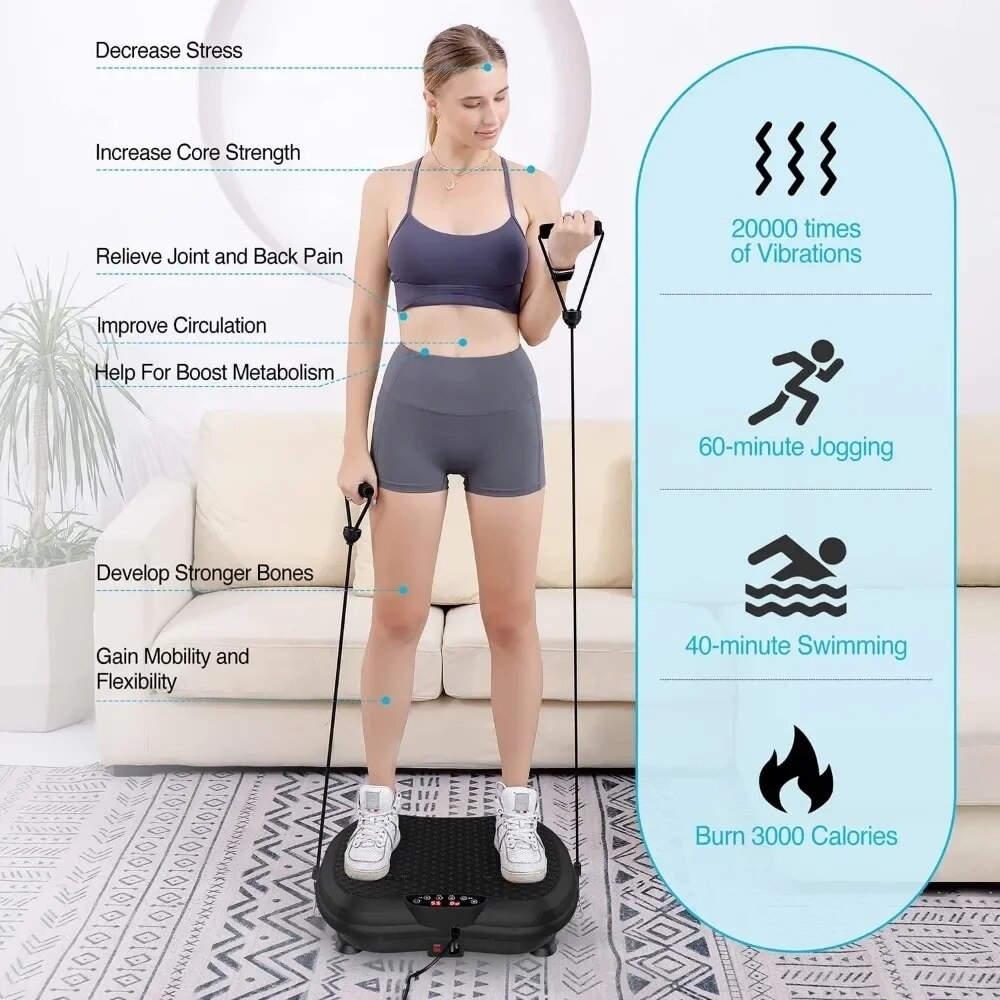
VibraTone™: Ultimate Whole Body Vibration Fitness Platform
"In just a few days I feel stability, tone, reduction of fat in inner thigh area & buttocks. I love that 15 min is all you need a day and that starting out slow is preferred & it is comfortable to stand on. I can make time easily even if it is just before I go to bed and then I sleep very well! I really can not say enough about the device it is strong heavy duty and works well! Love all the options and the ability to work arms if I choose with straps! Everyone needs one if these!" ⭐️⭐️⭐️⭐️⭐️ - Melissa A Smith ✅ Verified Buyer Busy schedules and demanding routines often lead to neglected fitness goals , causing feelings of frustration and unfulfilled potential . The challenge of finding time for traditional workouts can leave individuals feeling stuck in a cycle of inactivity , impacting both physical and mental health. This constant struggle with time and energy demotivates , lowering self-esteem , highlighting the urgent need for an accessible and practical fitness solution. Introducing VibraTone™, a revolution in achieving fitness goals effortlessly . This compact exercise machine, harnesses full-body vibration technology for effective 10-minute daily workouts, designed to tone, strengthen, and rejuvenate , thereby promoting better health and a sense of achievement . Embrace this transformative approach to fitness and experience the satisfaction of reaching health goals with ease . REASONS WHY VibraTone™ WILL TRANSFORM YOUR LIFE ✅ Magnet Health Massage: VibraTone™ enhances wellness with its magnet health massage feature, stimulating acupuncture points for relaxation and improved circulation . This function brings therapeutic benefits for a comprehensive wellness journey. ✅ Customizable Workouts : With a wide range of vibration speeds, from 0 to 120, VibraTone™ ensures each workout is tailored to preference . This range enables for a personalized workout experience, from low-intensity to high-intensity training, for all fitness levels. ✅ Bluetooth Speaker: VibraTone™ enriches workouts by doubling as a Bluetooth speaker. This allows for a more engaging exercise session , combining physical activity with personal music preferences. ✅ Yoga Exercises Adaptability: Designed for versatility, the VibraTone™ supports yoga exercises on its stable vibration plate . This feature aids in strengthening the abdomen, buttocks, legs, and overall body, contributing to a well-toned physique. ✅ Full-Body Workouts: Equipped with removable resistance bands and soft foam handles, the VibraTone™ enables full-body exercises . It helps tone arms, shoulders, chest, back, and core, offering a holistic workout approach for enhanced fitness results. HOW VibraTone™ WORKS 1. Full-Body Vibration: VibraTone™ utilizes a powerful vibration system to stimulate muscles across the entire body. This dynamic approach results in increased muscle activation, aiding in the reduction of fat and improving overall body tone. 2. Customizable Experience: With a range of vibration speeds from 1 to 120, VibraTone™ offers a personalized workout. Users can adjust the intensity to suit fitness levels and goals, making it ideal for both beginners and advanced users. 3. Versatile Workouts: The included resistance bands allow for upper and lower body exercises simultaneously, enhancing the effectiveness of the workout. This feature, combined with the variety of exercise modes, ensures a comprehensive fitness routine with VibraTone™. 4. Integrated Wellness Features: The machine's magnetic health massage function and Bluetooth connectivity for music provide a holistic workout experience. Regular use of VibraTone™ leads to improved muscle tone, better shape, and enhanced metabolism, contributing to a healthier, more active lifestyle We understand how challenging it can be to maintain a fitness routine amidst life's constant demands . It can be especially tough to find time for gym visits or lengthy workouts, making fitness goals seem unreachable . In fact, a survey reveals that over 60% of people struggle to consistently engage in physical activity due to time constraints , underscoring the need for a more efficient approach to exercise. With VibraTone360™, balancing fitness with a busy lifestyle becomes straightforward and convenient . This innovative fitness platform is designed to seamlessly integrate into even the busiest schedules, offering efficient, full-body workouts . Embrace a new chapter in a fitness journey with VibraTone™, where achieving wellness goals becomes a rewarding and manageable part of everyday life. A HomeReachLifestyle Promise At HomeReachLifestyle, we believe in the quality of our products. Therefore, we offer a 30-Day Money Back Guarantee with no questions asked! When you purchase from us, there is ZERO Risk for you! Congratulations! You have found a hidden discount code! Use code “ HomeReachLifestyle10 ” at checkout to claim an additional 10% OFF your ENTIRE order today! Customer Support: Email: support@homereachlifestyle.com Phone: 1-800-705-2198
Brand: USAdrop
Category: Sporting Goods > Fitness & General Exercise Equipment > Vibration Exercise Machines